Fred Julian

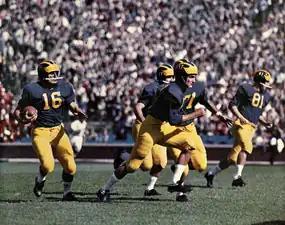
Julian carrying the ball, 1959

Julian attended the University of Michigan played for the Michigan Wolverines football team from 1957 to 1959. As a junior, Julian started all nine games at right halfback on both offense and defense for the 1958 Michigan Wolverines football team. The 1958 team finished in eighth place in the Big Ten Conference with a disappointing 2–6–1 record. Julian rushed for 180 yards on 45 carries in 1958.